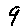
Label: 9